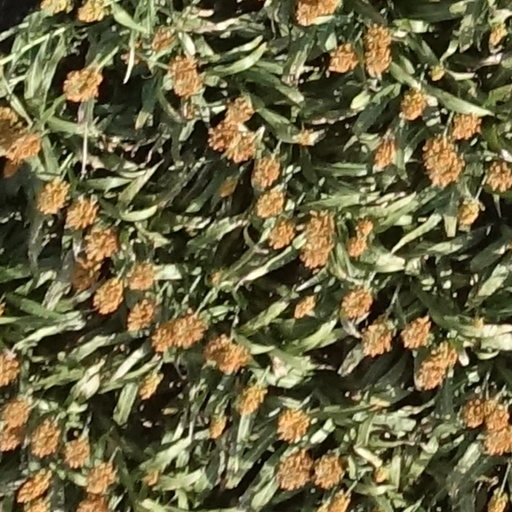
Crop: sorghum